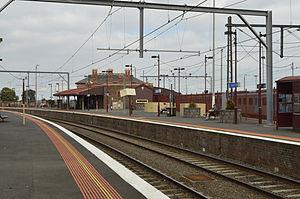
Brighton est une banlieue de Melbourne située dans l'État de Victoria en Australie, à 11 km au sud-est du centre de Melbourne. Elle fait partie de la ville de Bayside. Au recensement de 2011, Brighton avait une population de 21 257 habitants. Le nom vient évidemment de la ville anglaise de Brighton.